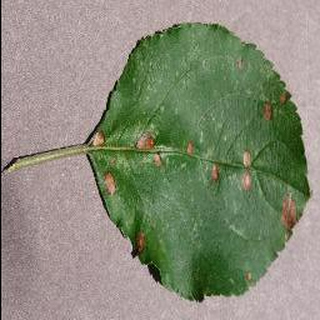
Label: apple_black_rot